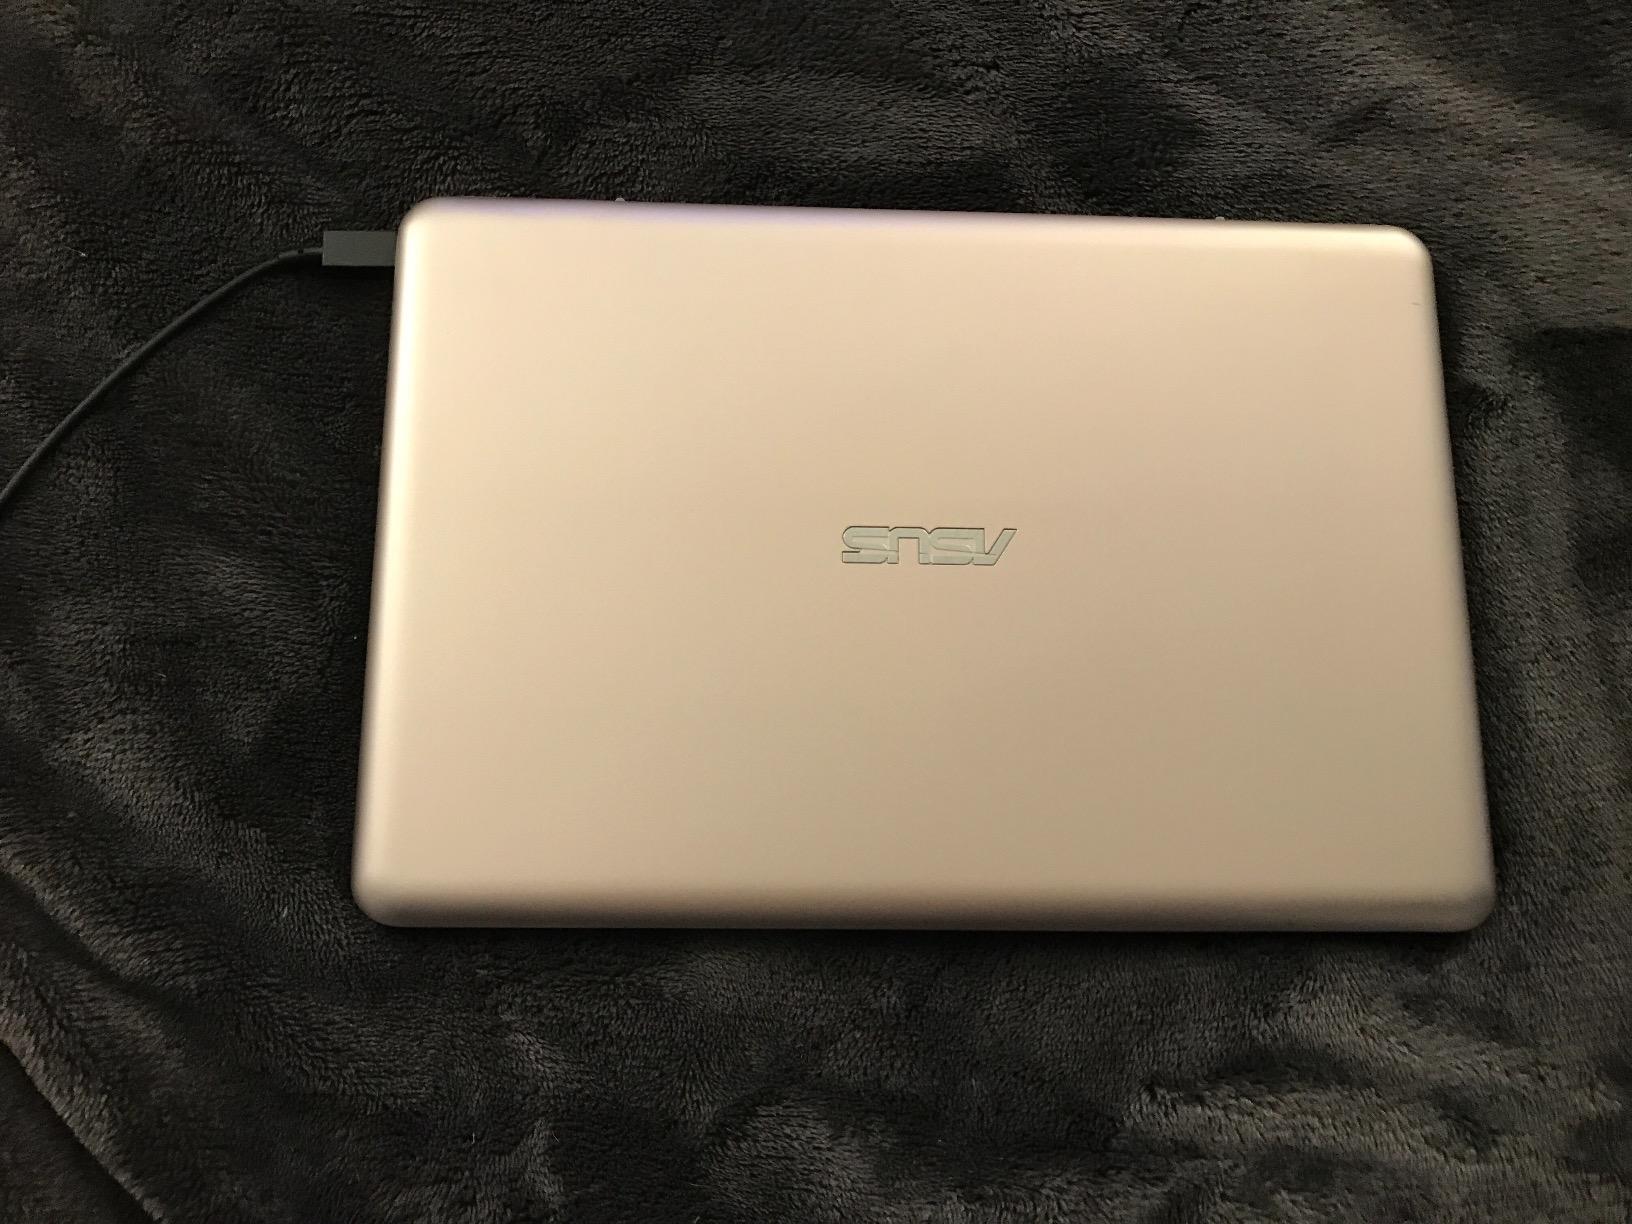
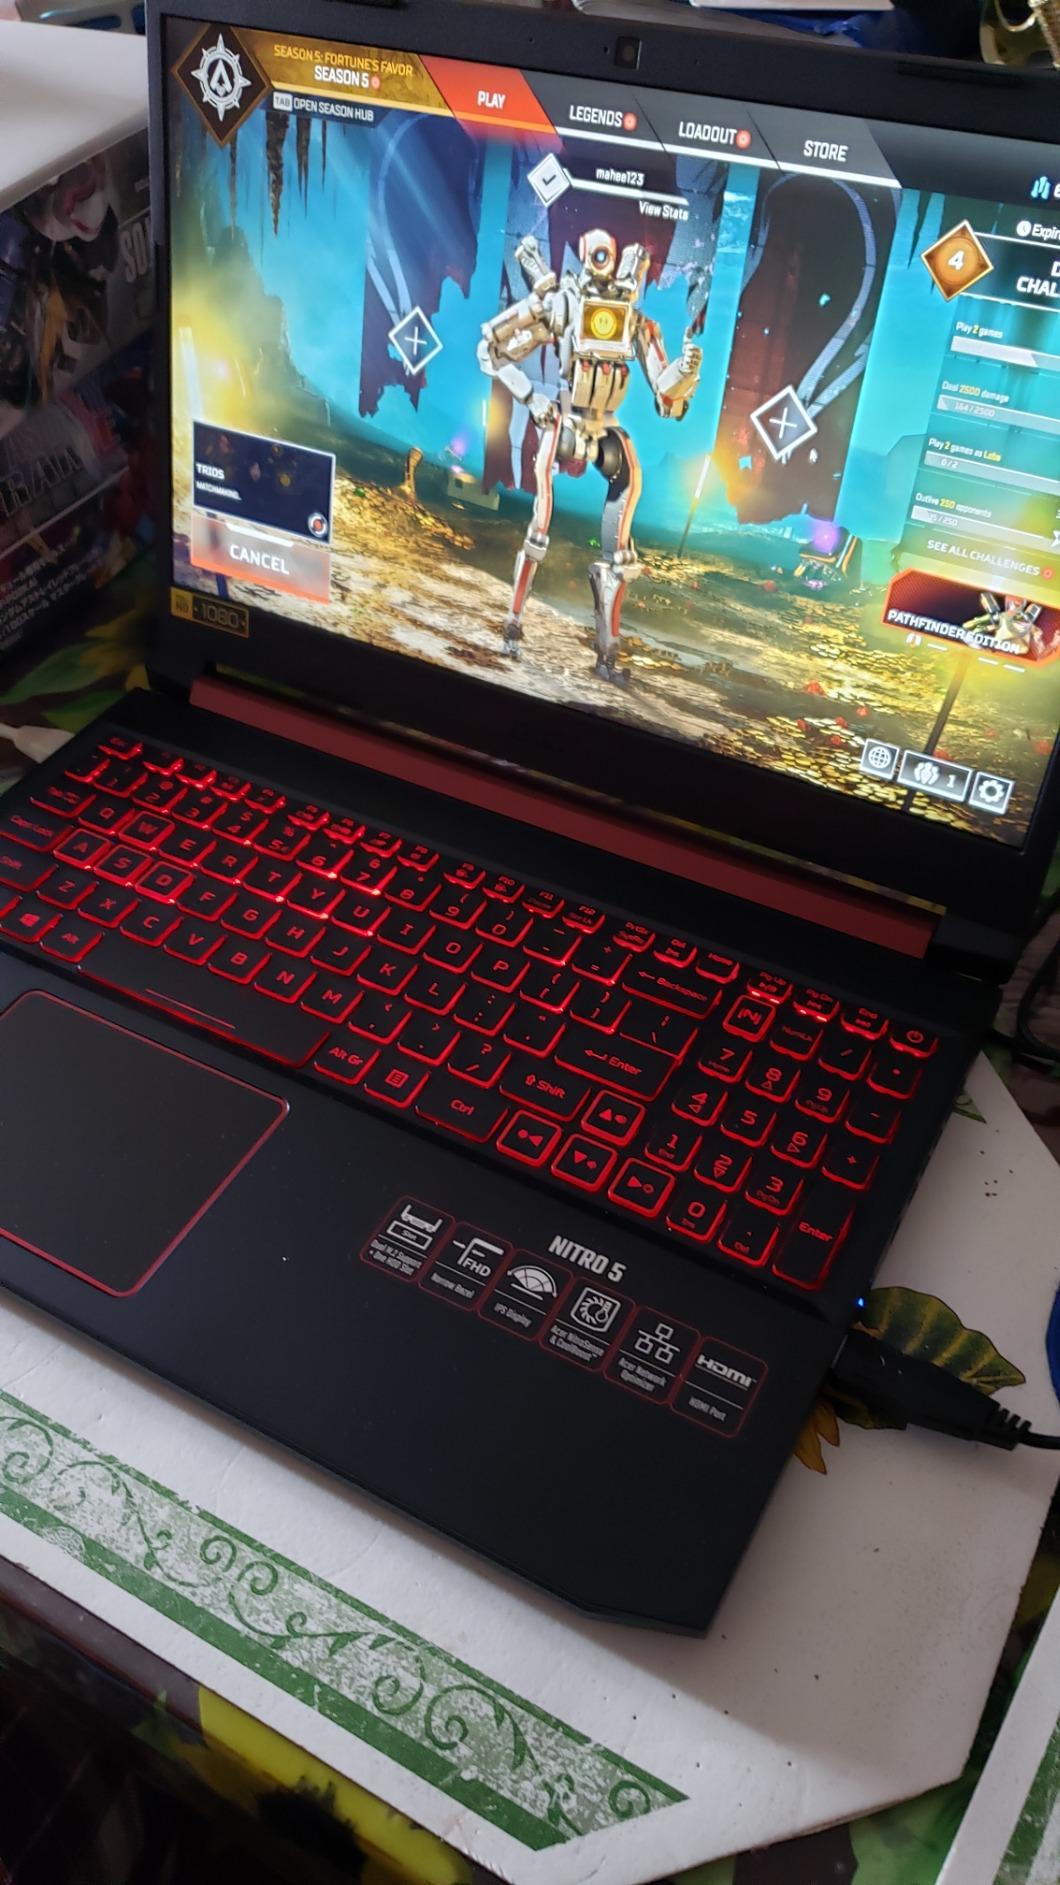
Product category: laptop
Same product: no